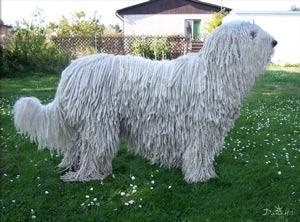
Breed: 318-n000115-komondor